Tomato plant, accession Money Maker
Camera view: horizontal (90 deg, fisheye); turntable rotation: 330 degrees
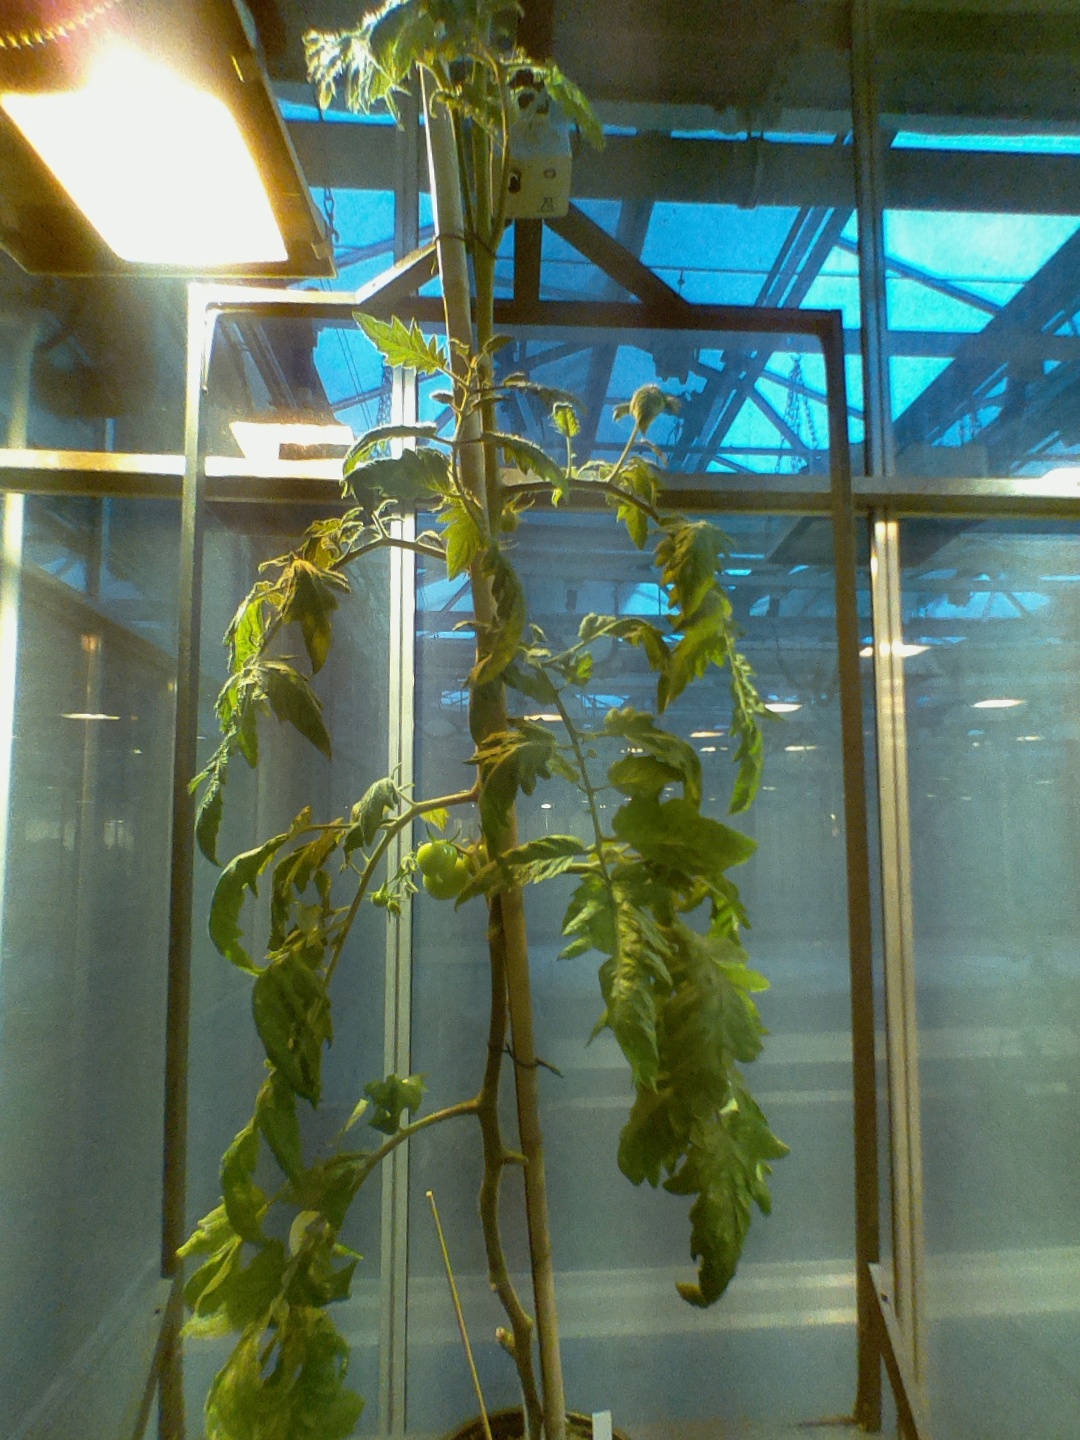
BBCH growth stage 77: 70%-80% of final fruit size